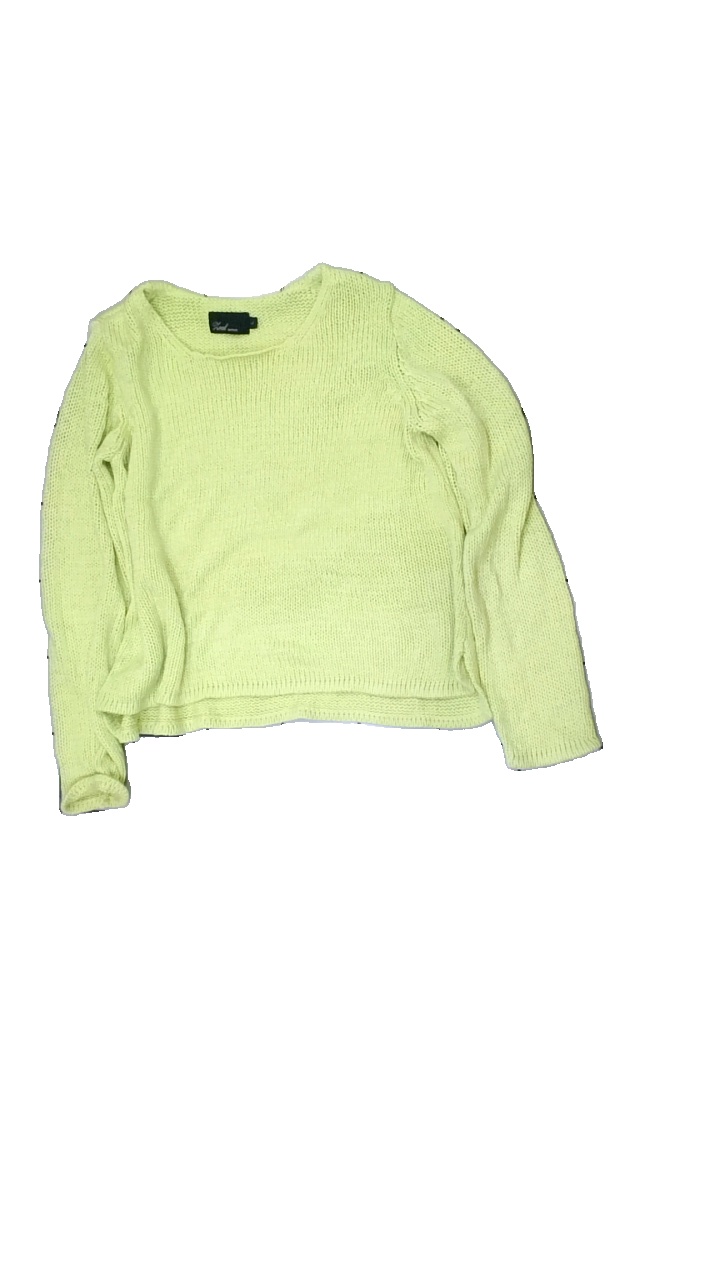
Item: Sweater (Ladies)
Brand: Zoul
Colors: Yellow
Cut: Loose
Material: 100% acryl
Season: All
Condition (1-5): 4
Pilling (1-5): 5
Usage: Reuse
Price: <50